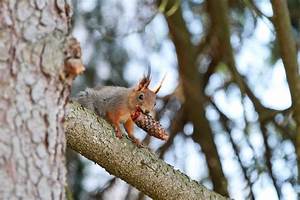
Label: squirrel